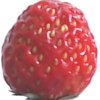
Label: strawberry